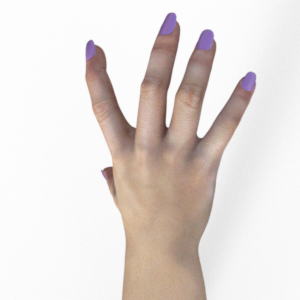
Label: paper